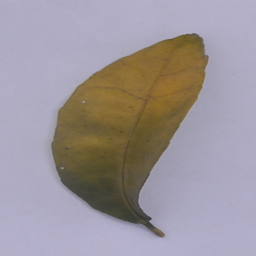
Plant part: leaf
Disease: greening